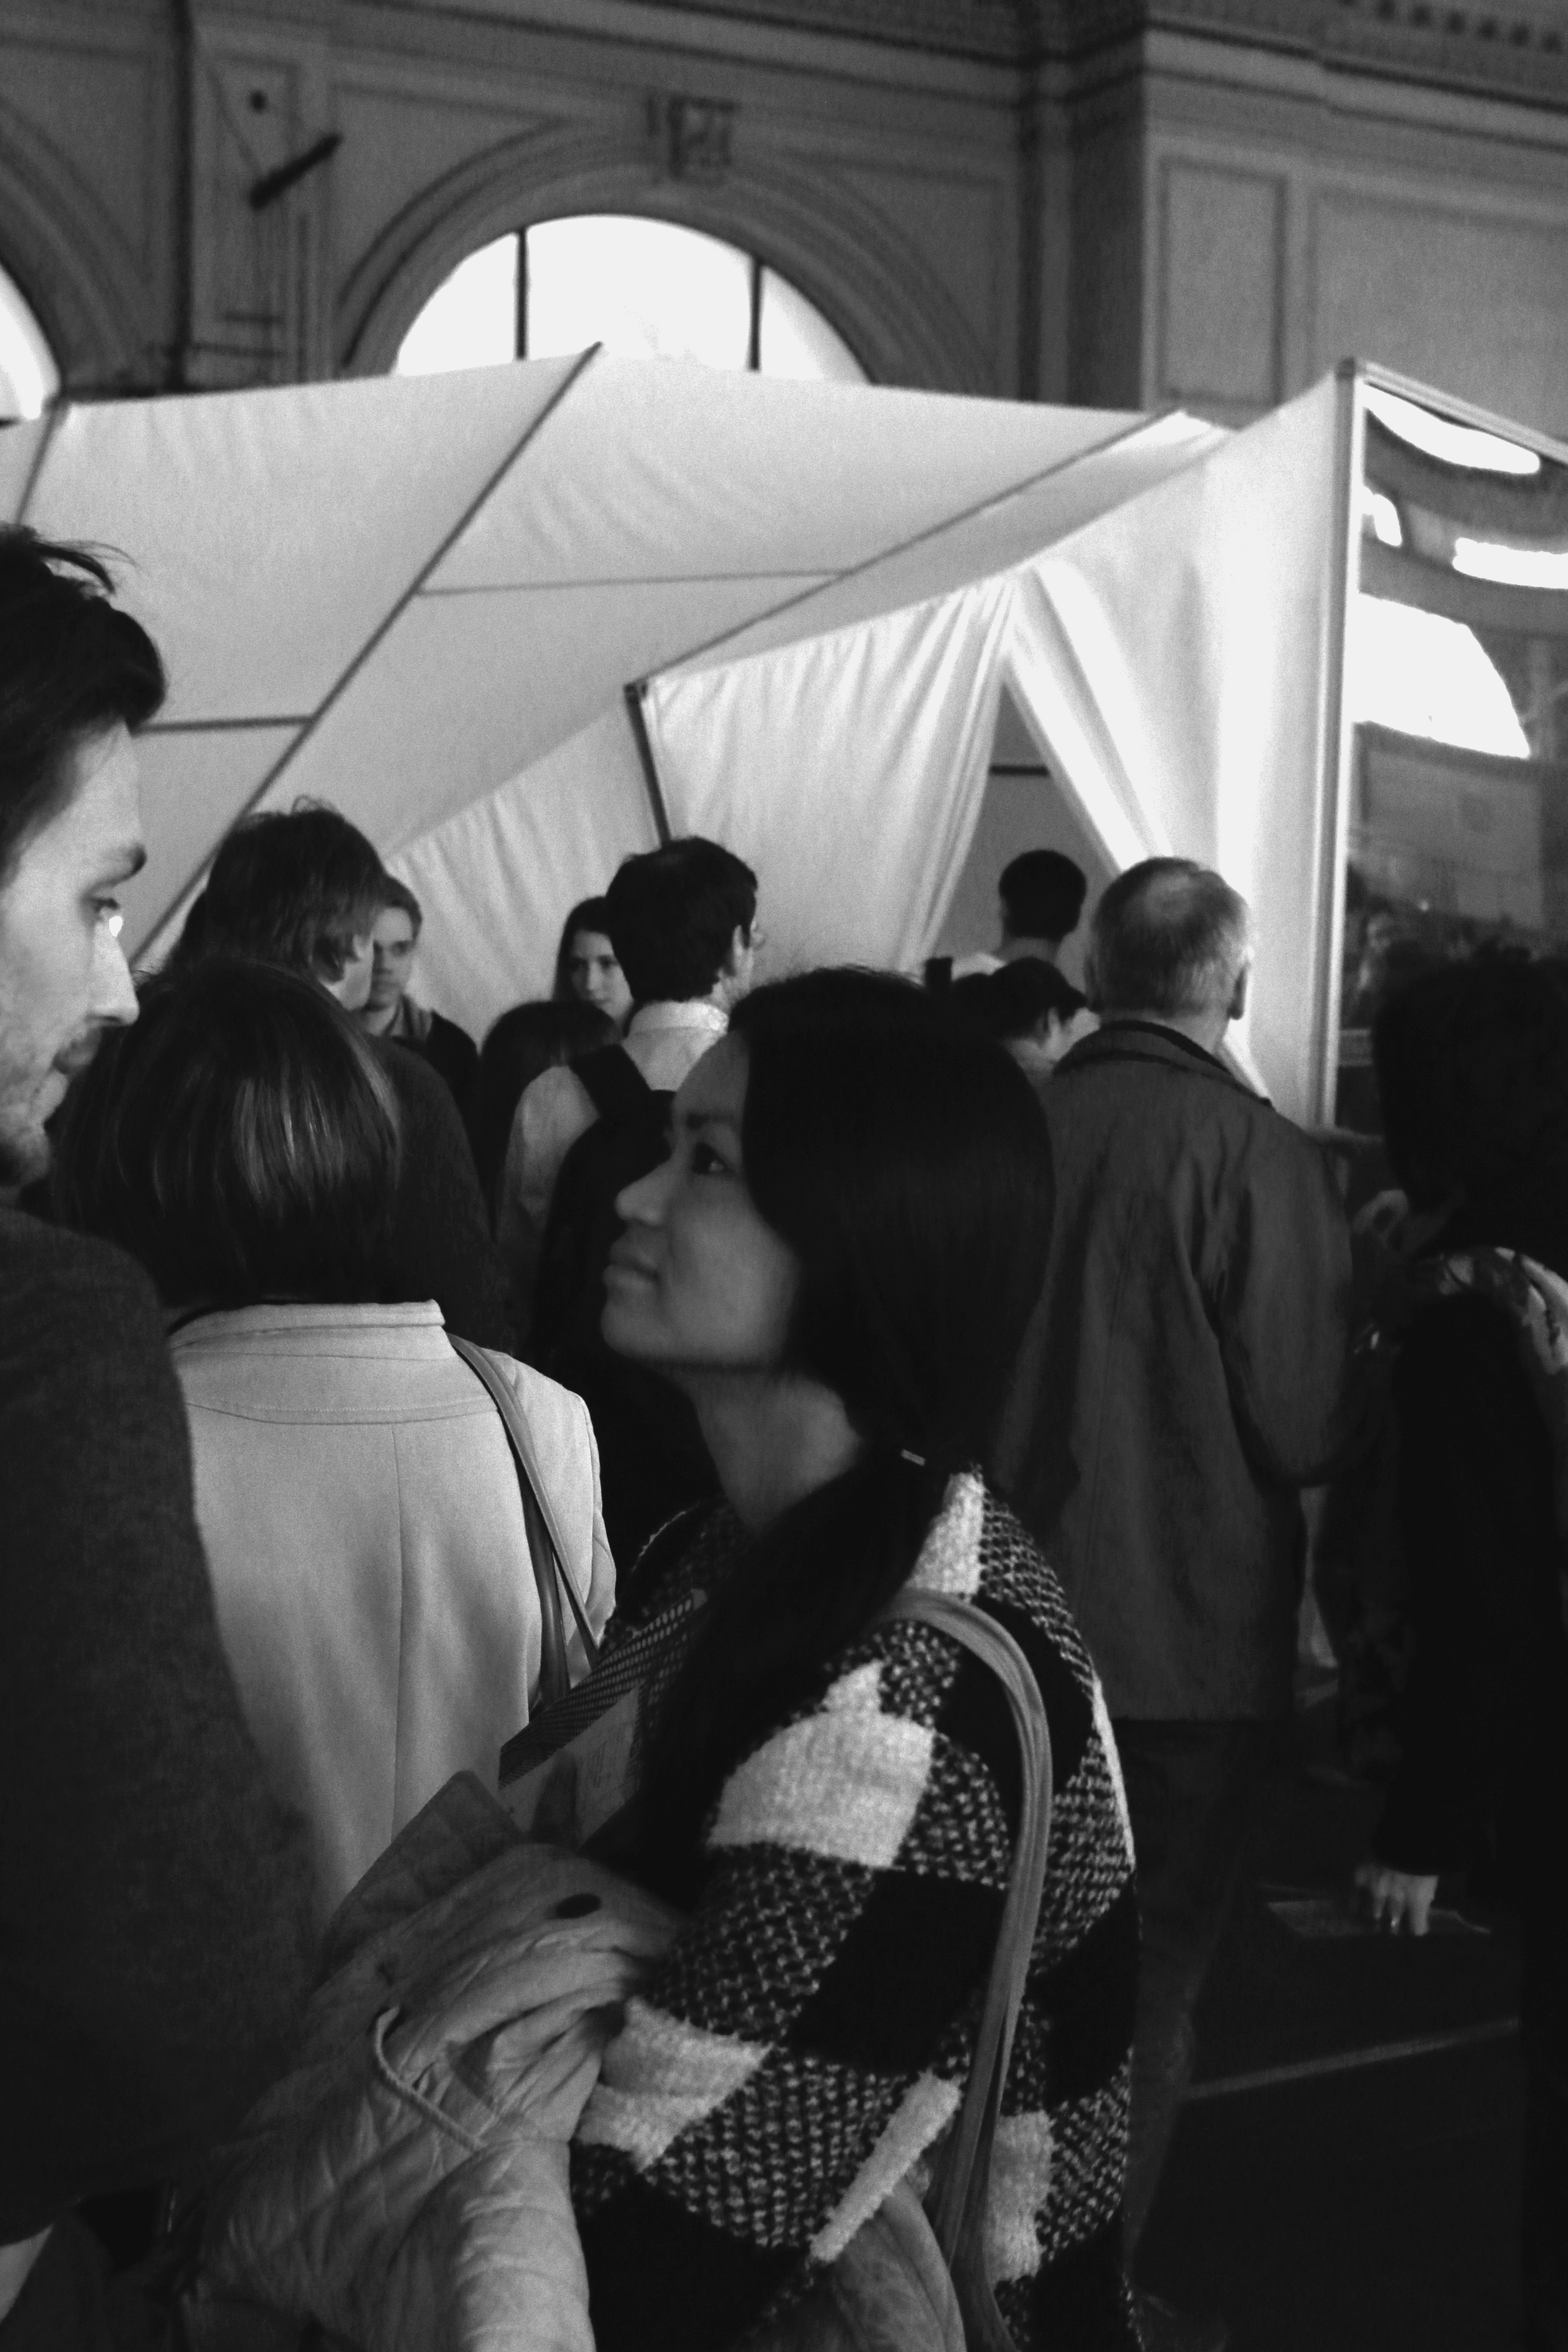
black and white, white, black, monochrome, bw, blackandwhite, blackwhite, photograph, germany, alemania, allemagne, sw, schwarzweiss, schwarzweis, frankfurtmain, germania, frankfurt, luminale, schwarzweissfotografie, schwarzweisfotografie, luminale2014, interaction, monochrome photography